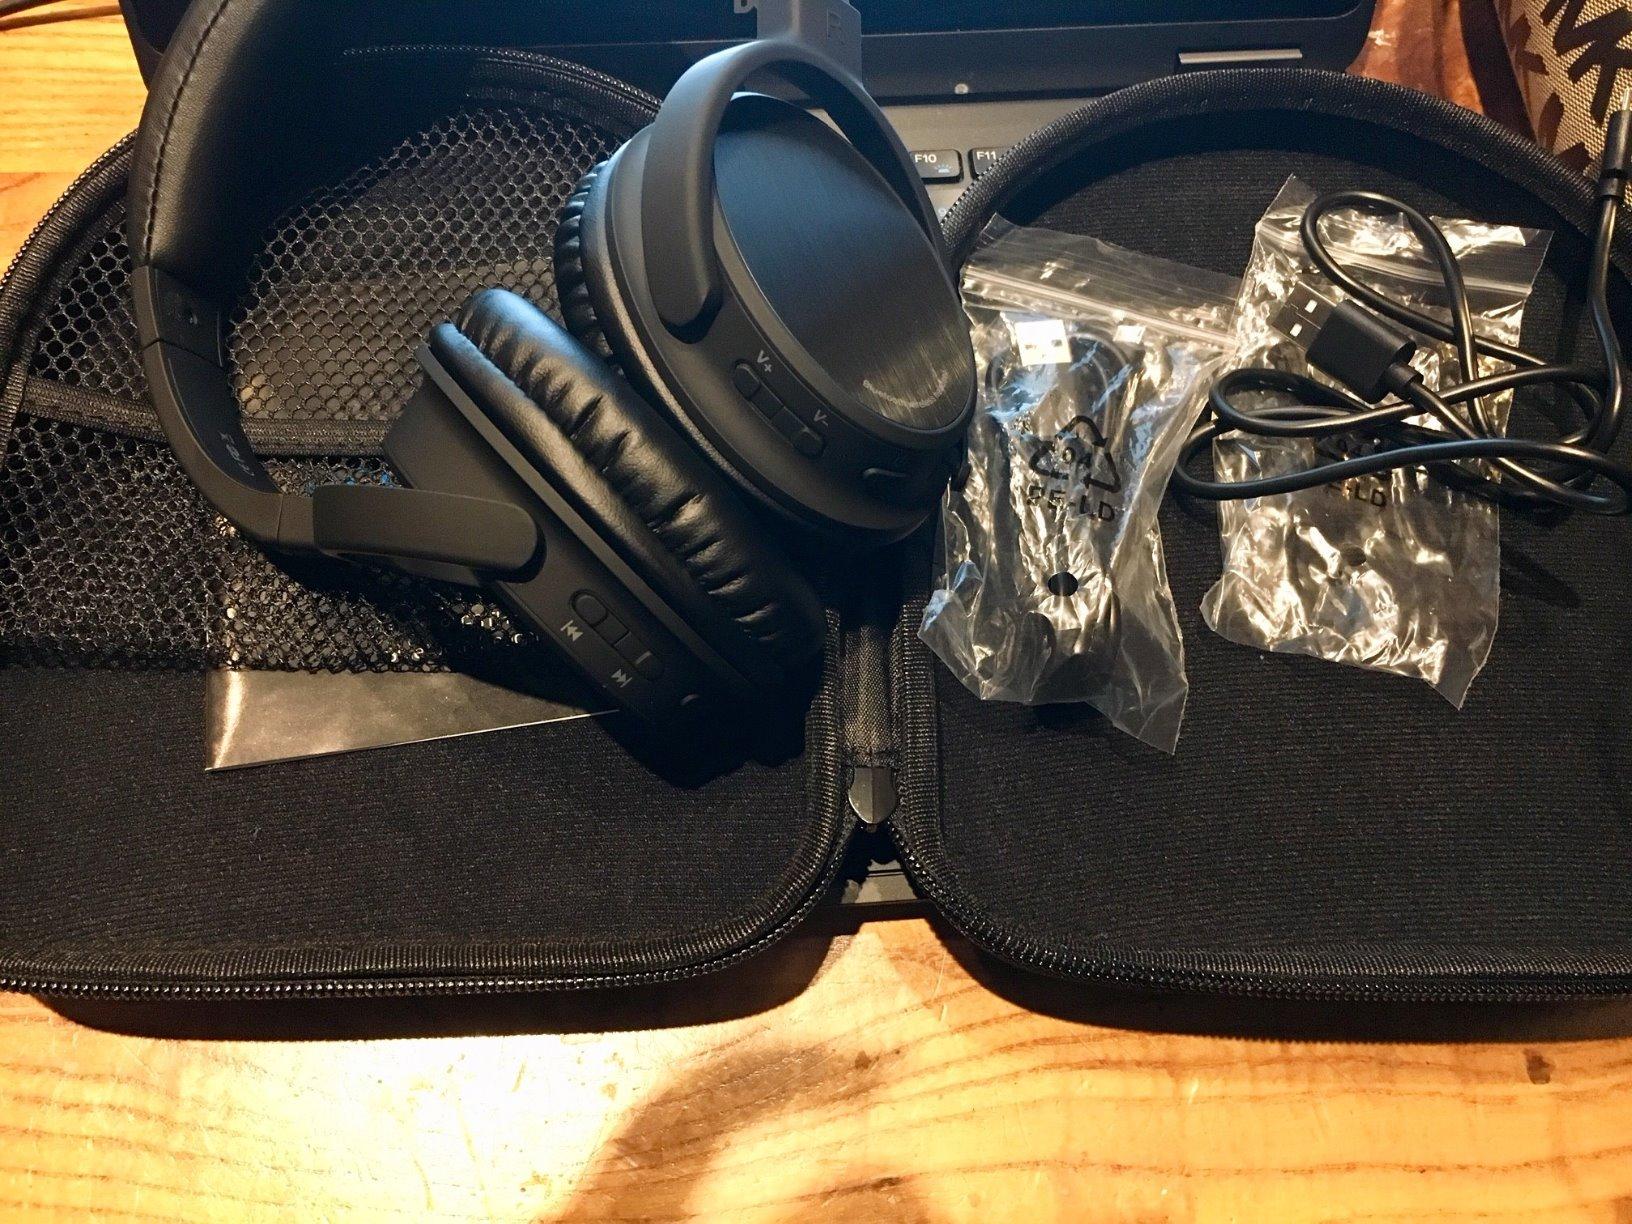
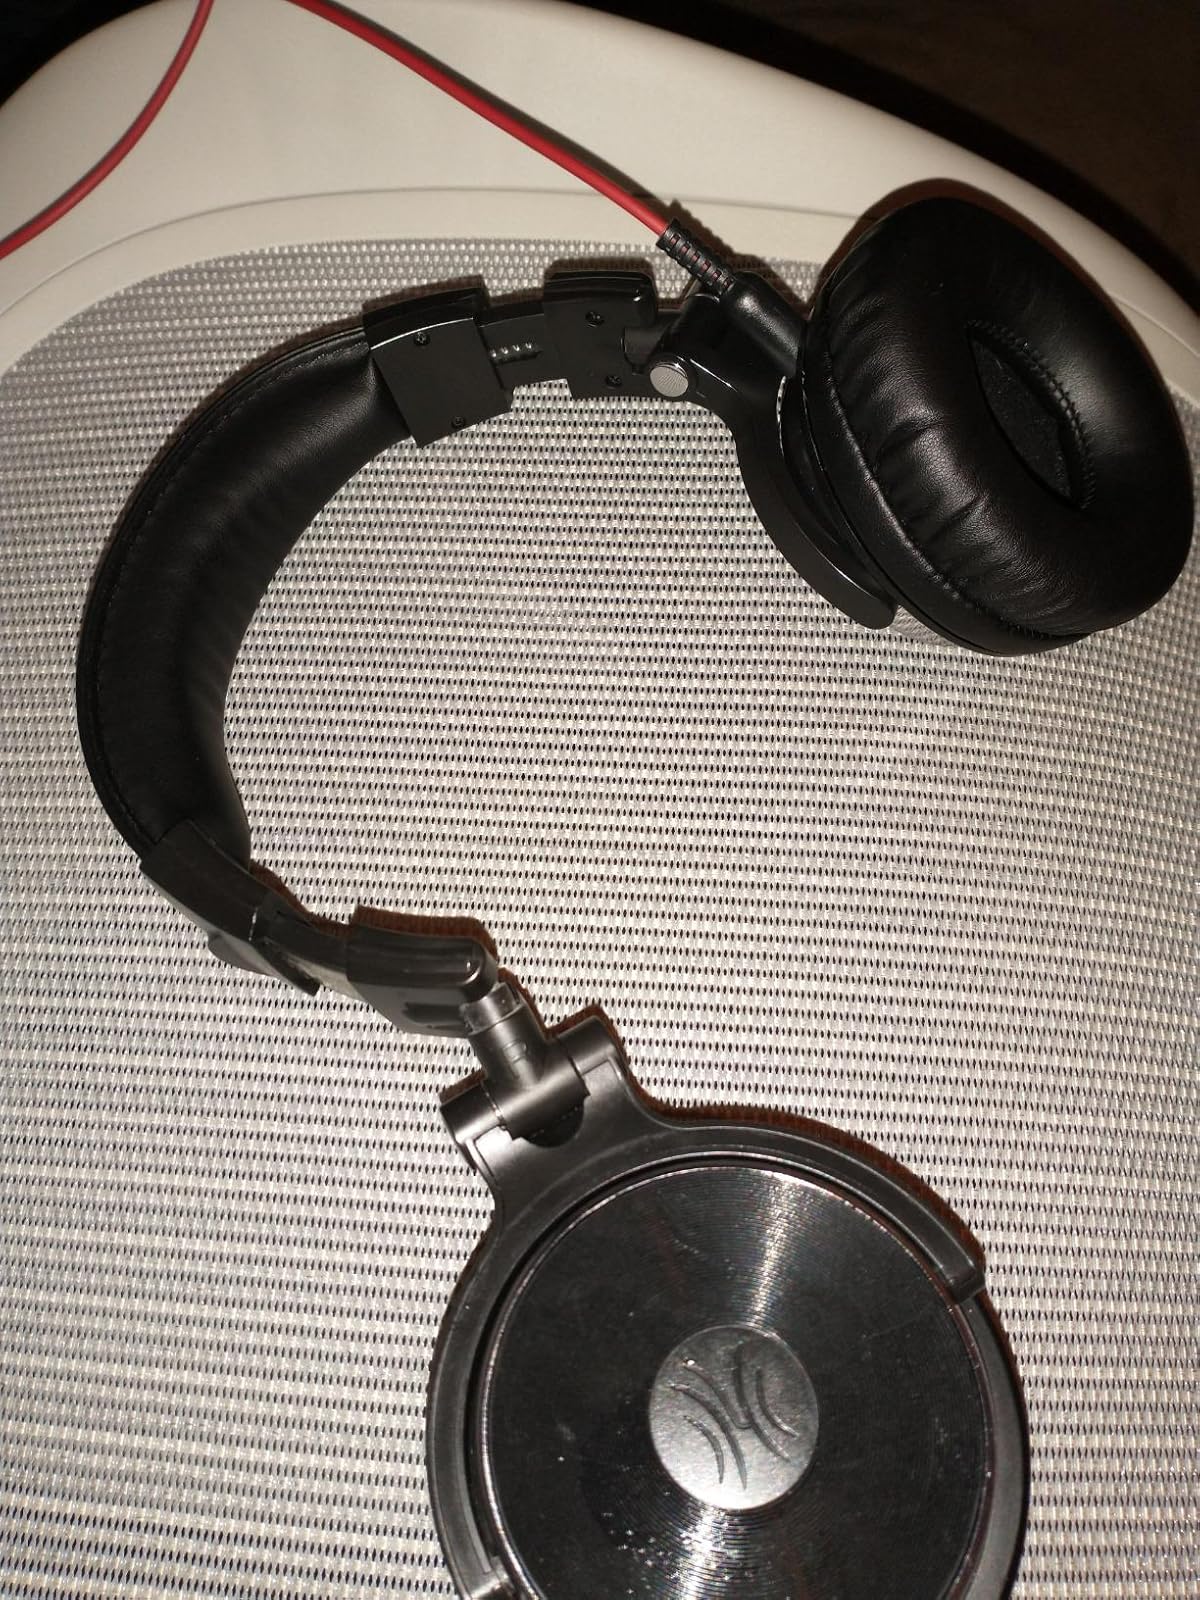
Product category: headphones
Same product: no